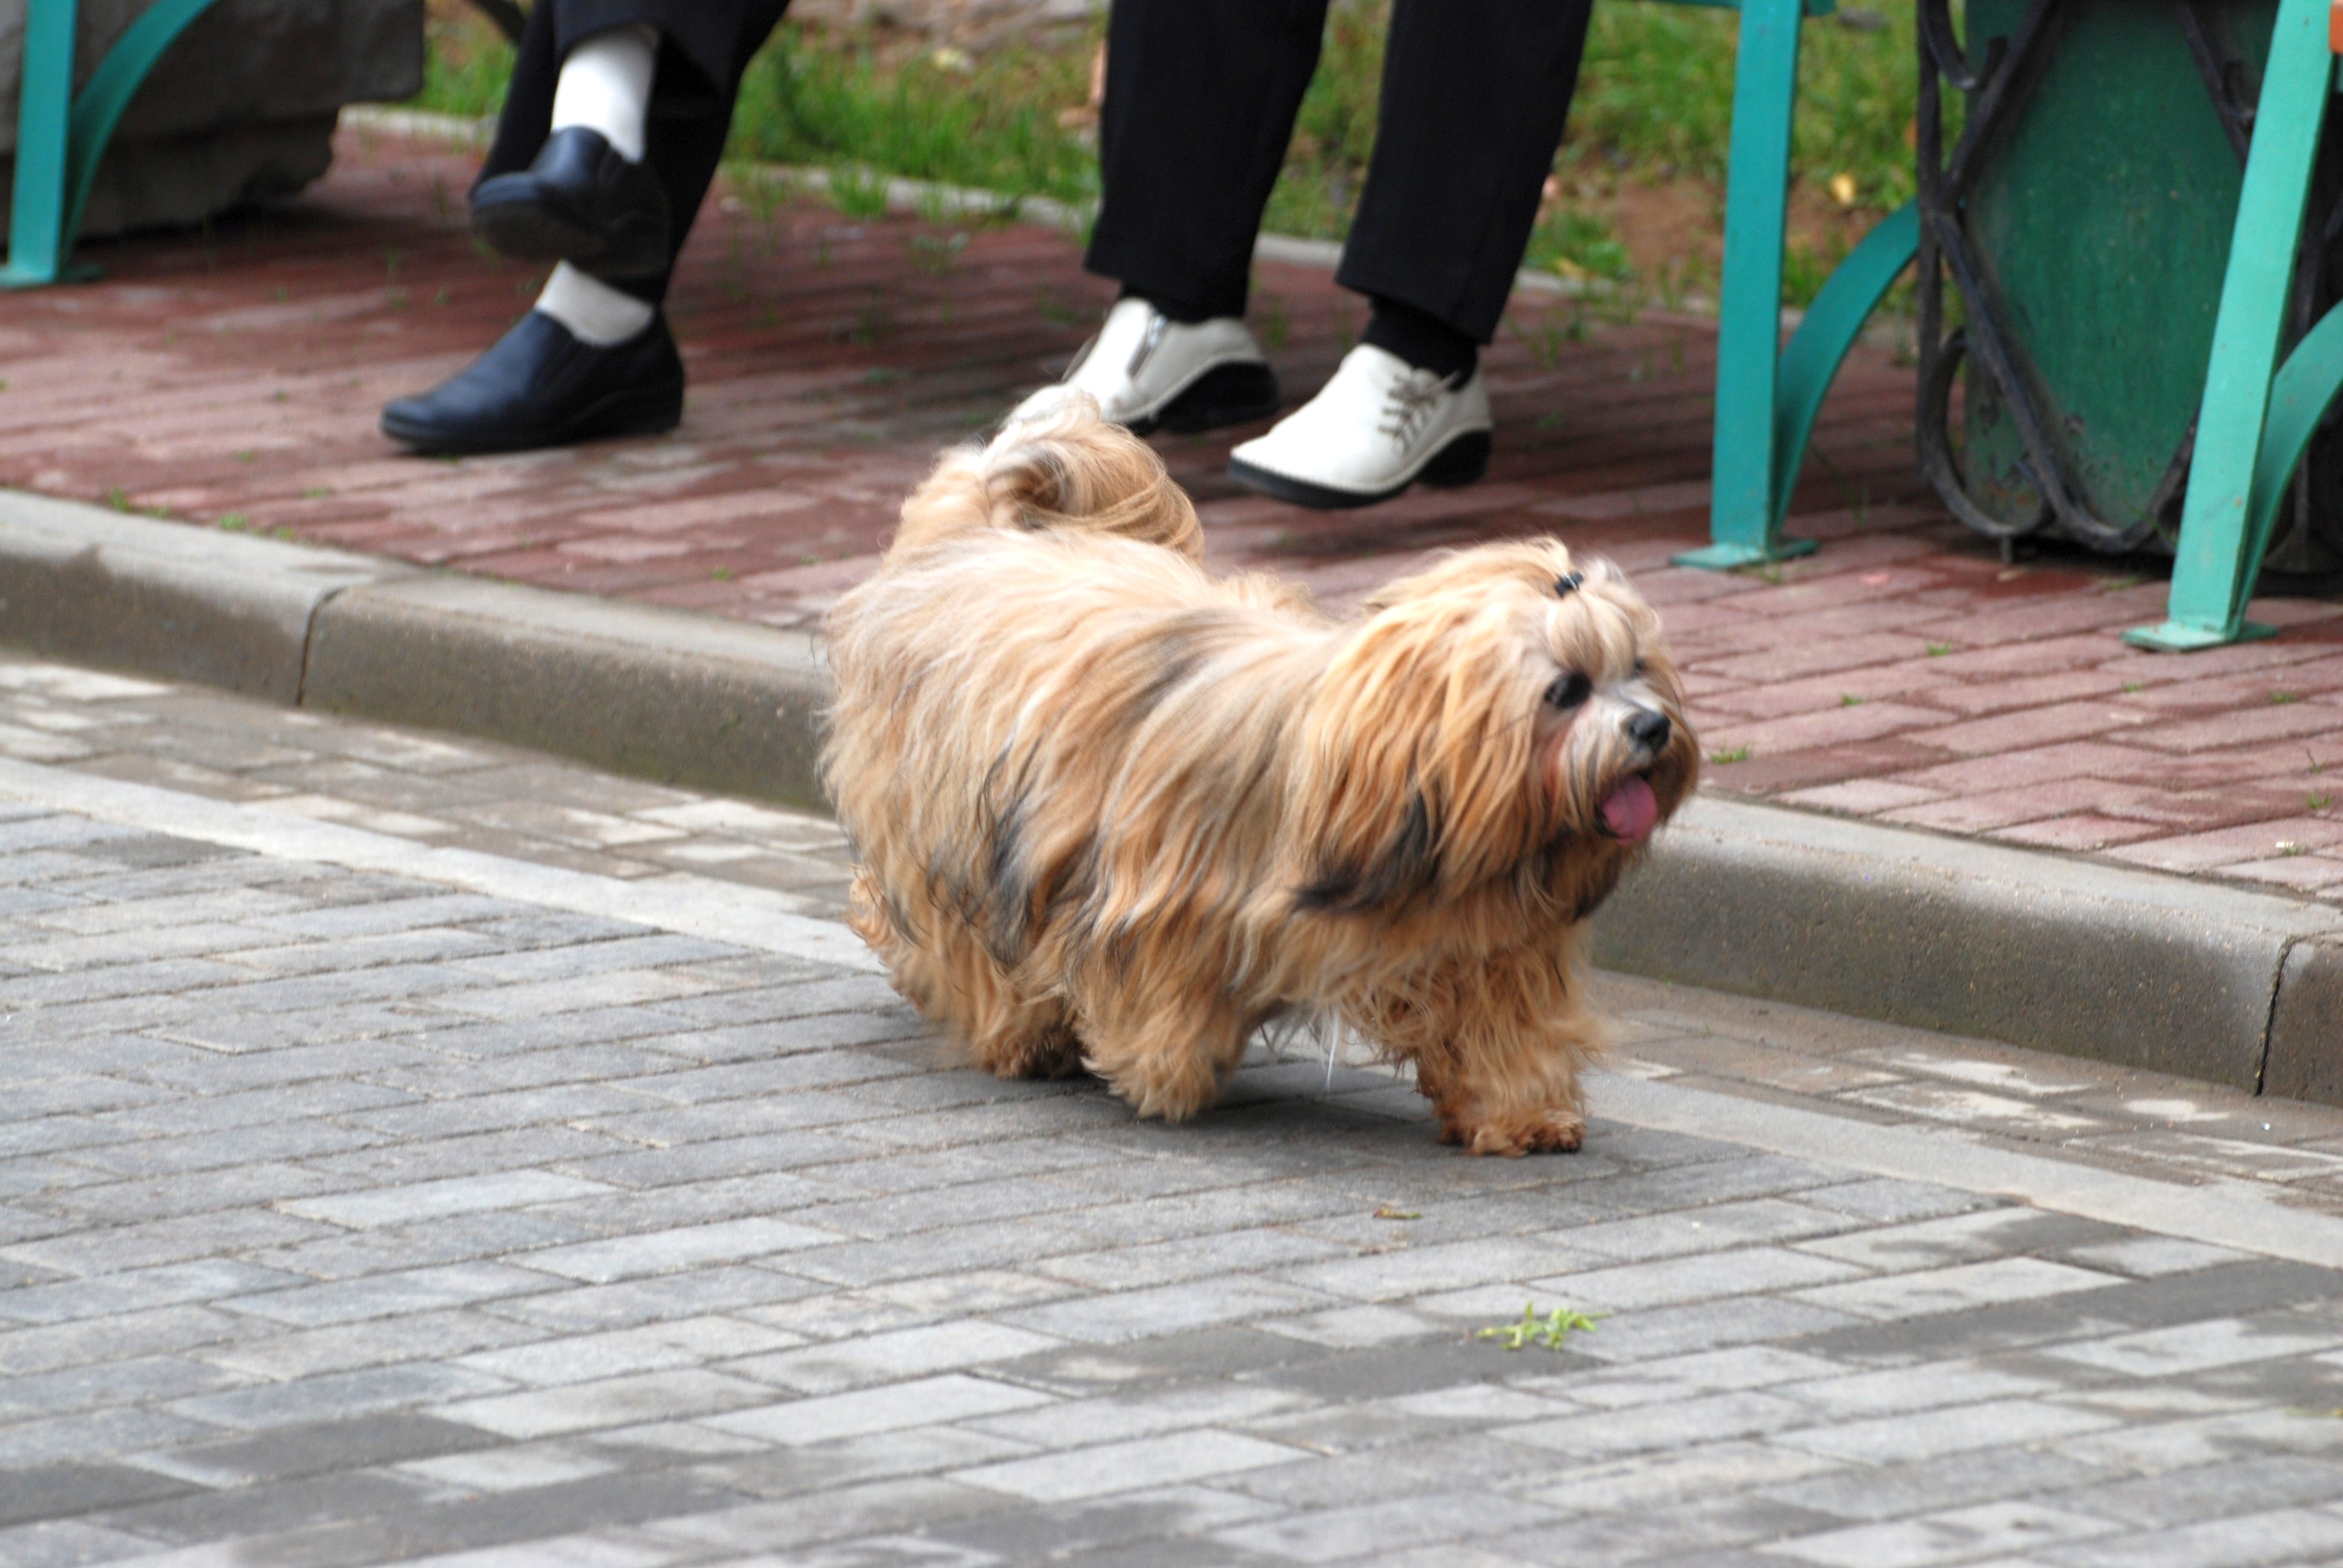
nature, dog, pet, mammal, nikon, pets, dogs, animals, vertebrate, moscow, russia, d80, dog breed, lhasa apso, terrier, moskau, nikond80, moscou, straydogs, streetdogs, havanese, dog like mammal, australian terrier, dog breed group, norfolk terrier